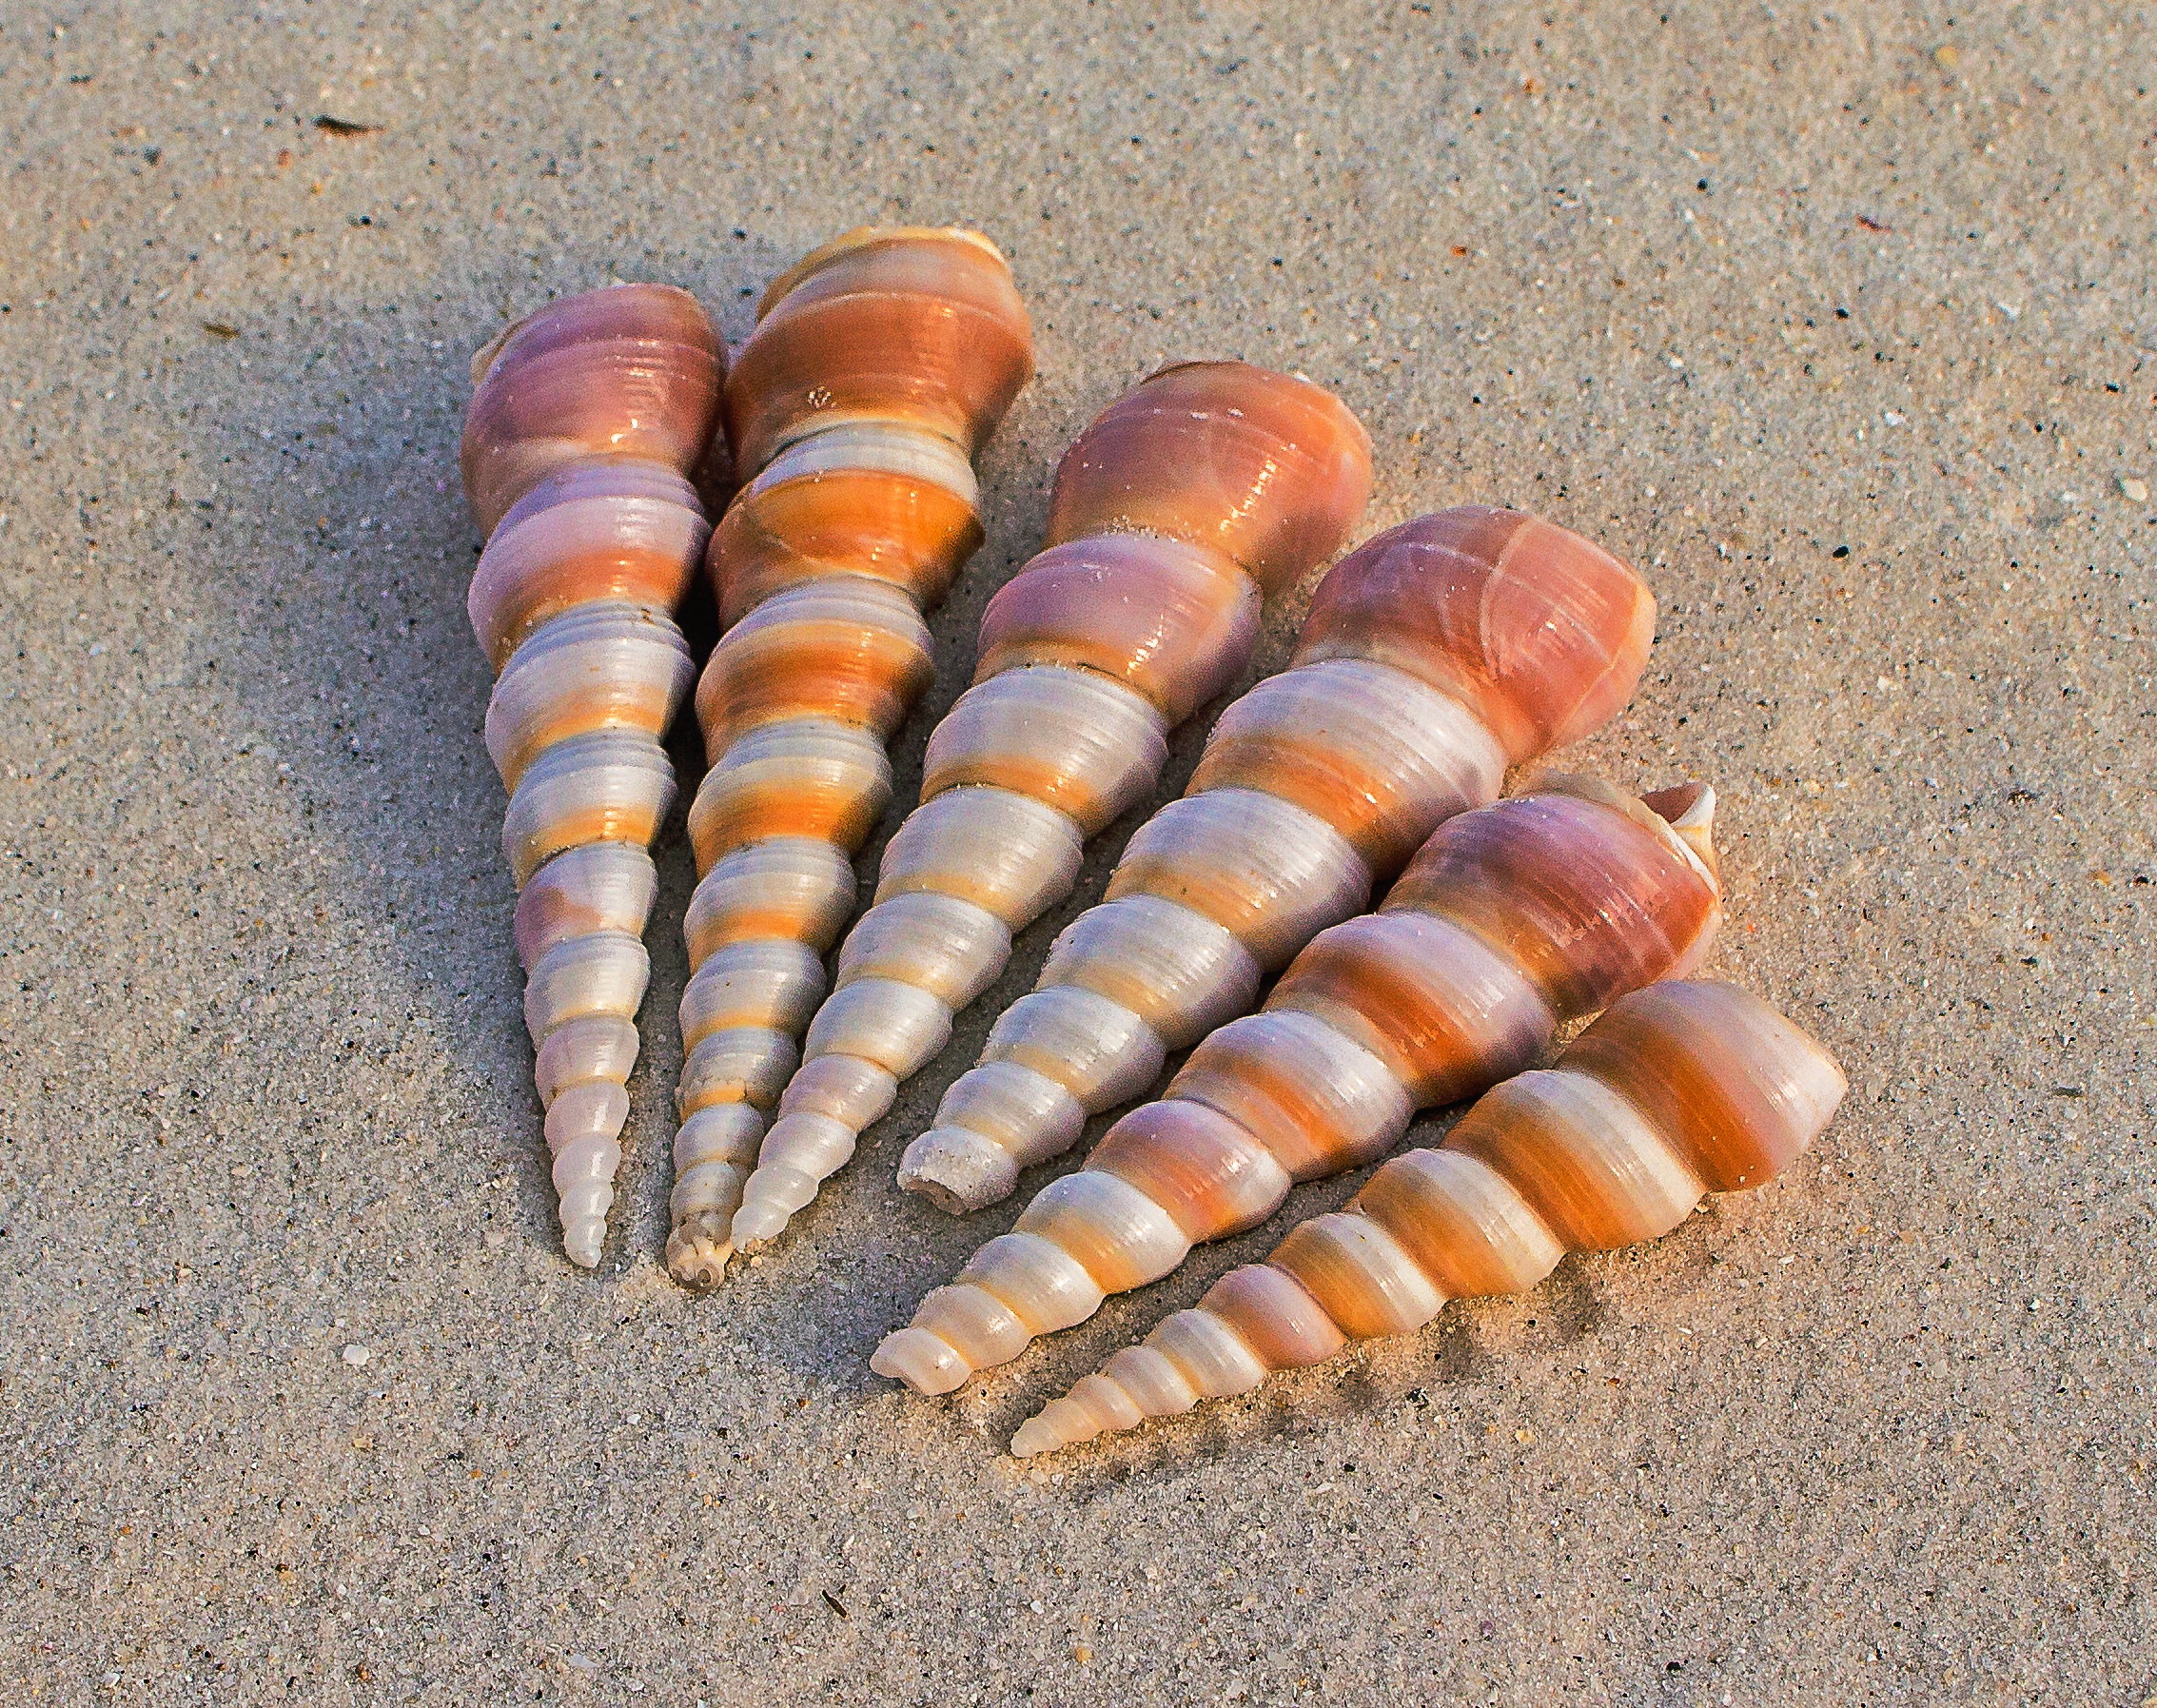
nature, food, produce, bead, material, invertebrate, seashell, marine, snails, beach sand, sea snail, turret shells